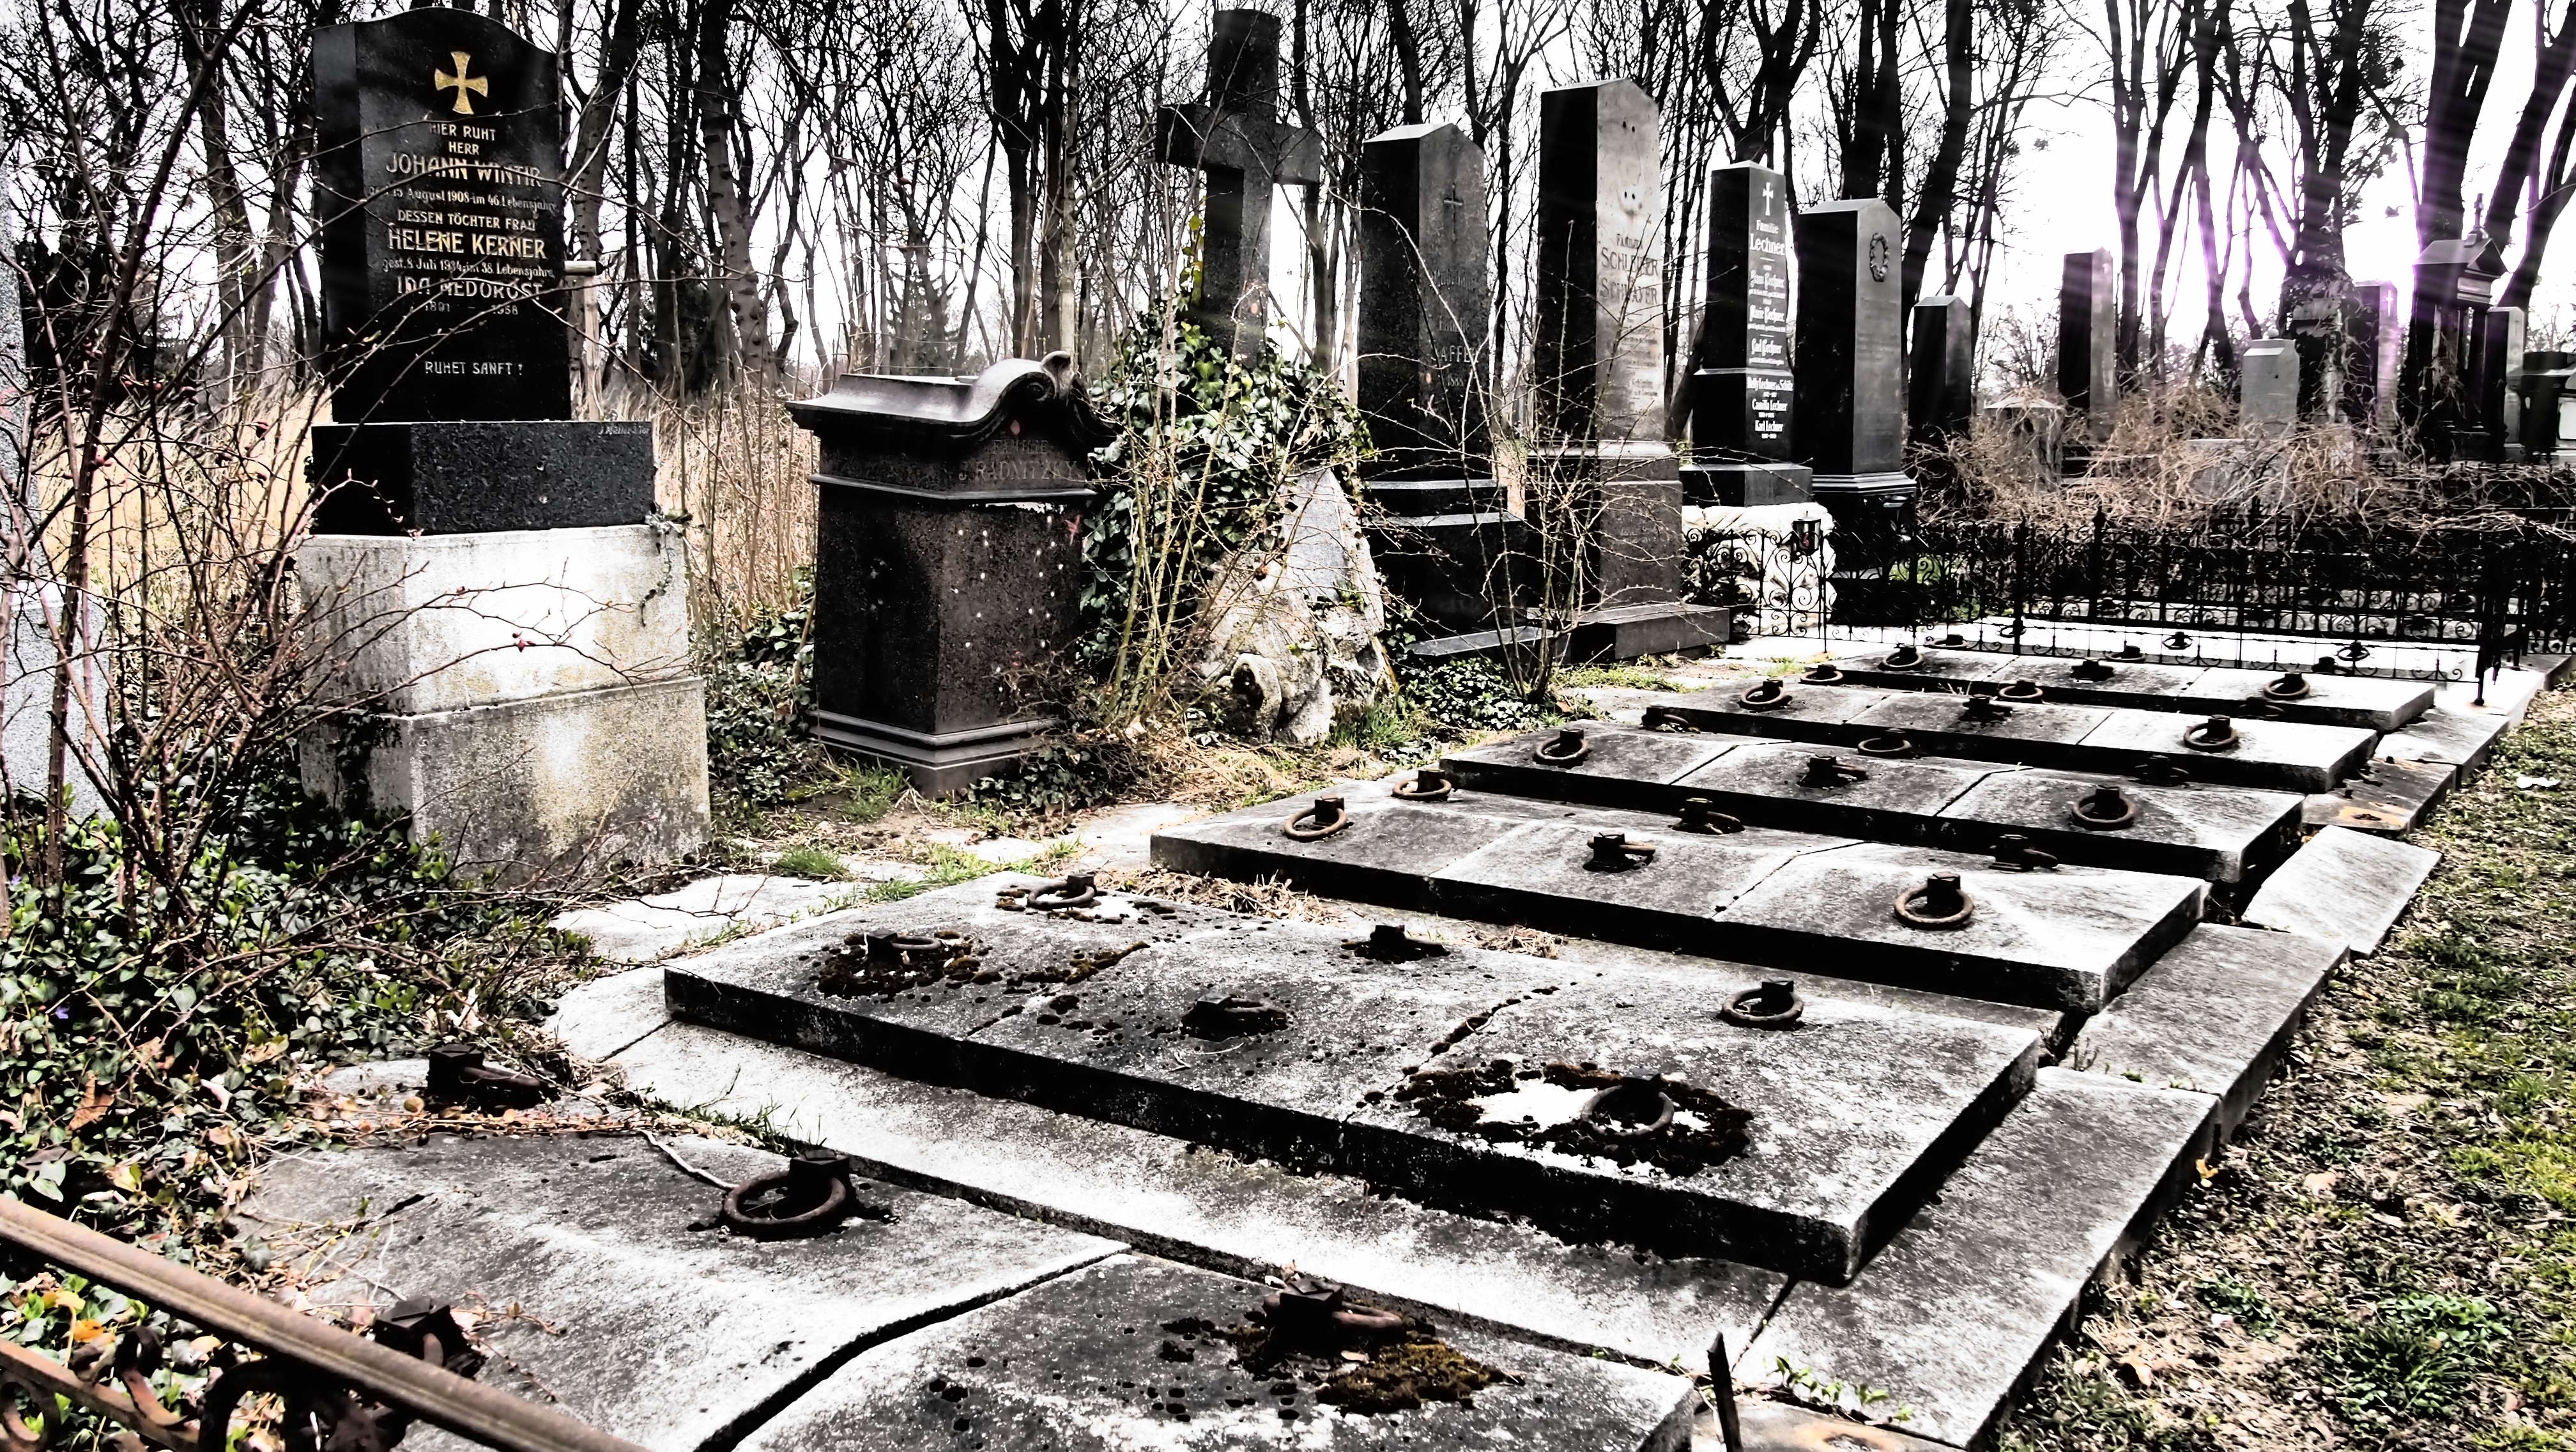
track, backyard, cemetery, garden, death, grave, ruins, vienna, yard, urban area, ancient history, zentralfriefhof